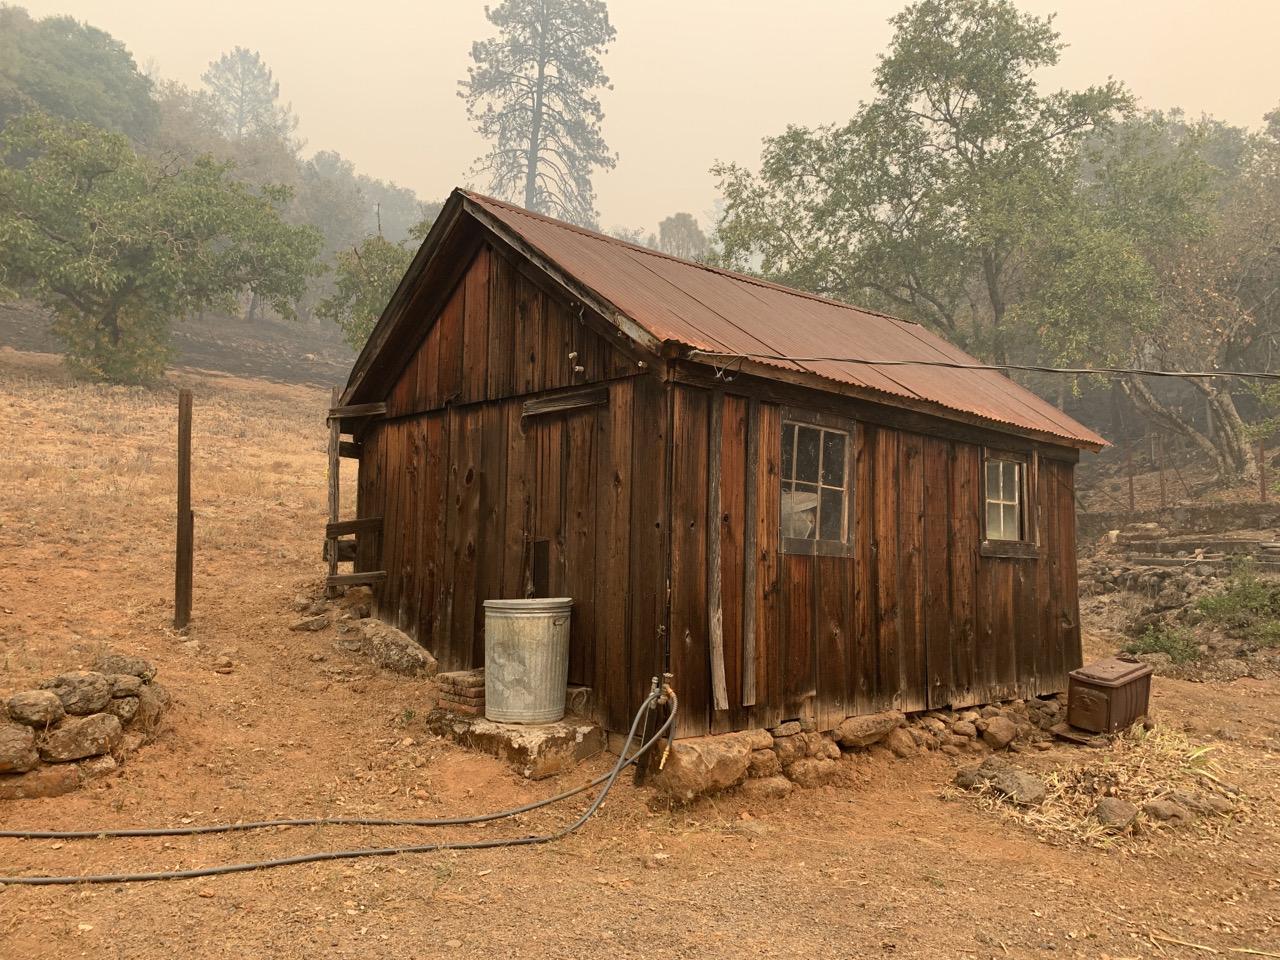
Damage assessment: no_damage